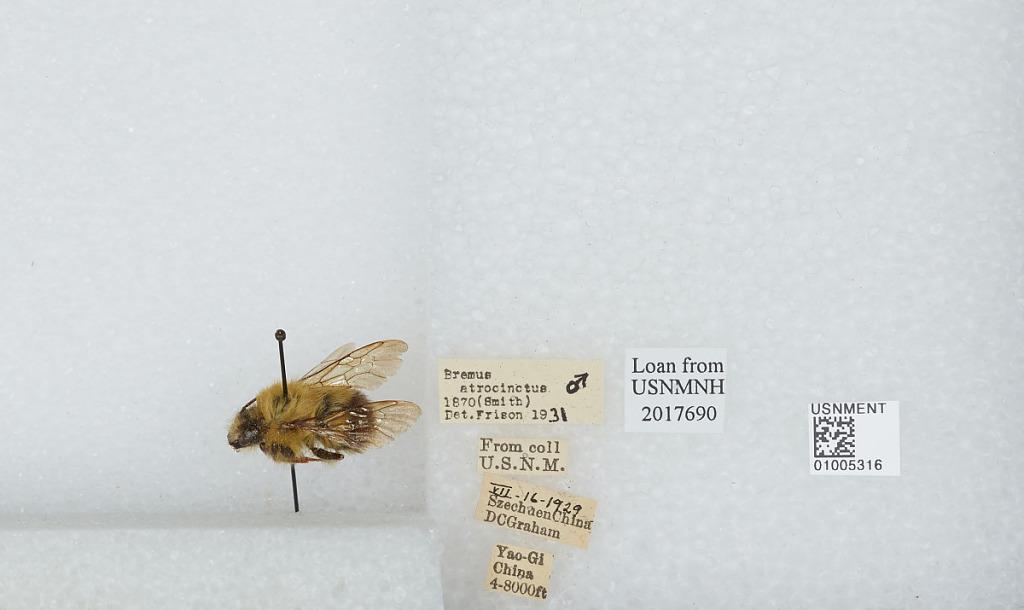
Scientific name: Bombus (Festivobombus) festivus Smith
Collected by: D. Graham
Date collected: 1929-7-16
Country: China
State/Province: Sichuan
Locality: Yao-Gi
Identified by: Frison